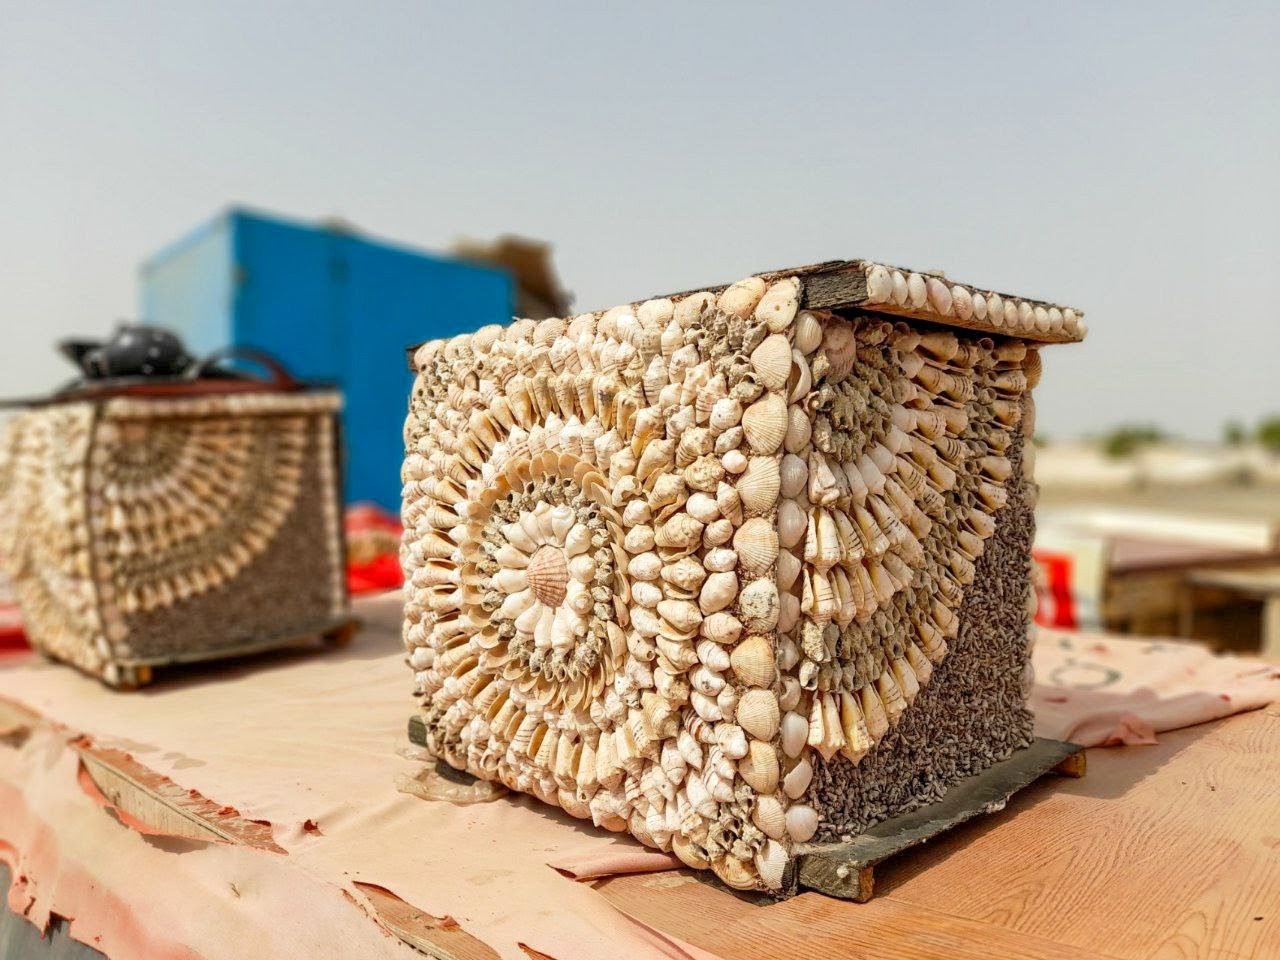
الوصف بالفصحى: درج خشبي صغير مزين بالأصداف المختلفة
التصنيف: Uncategorized